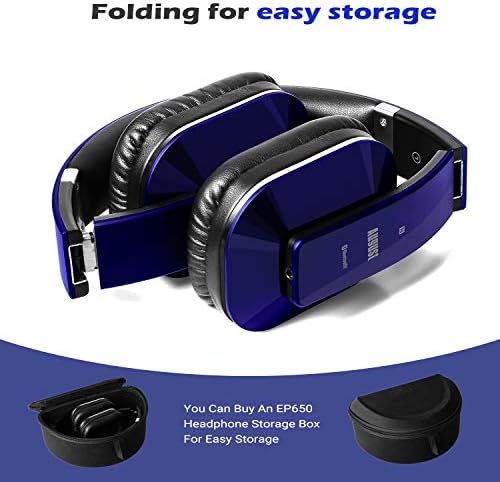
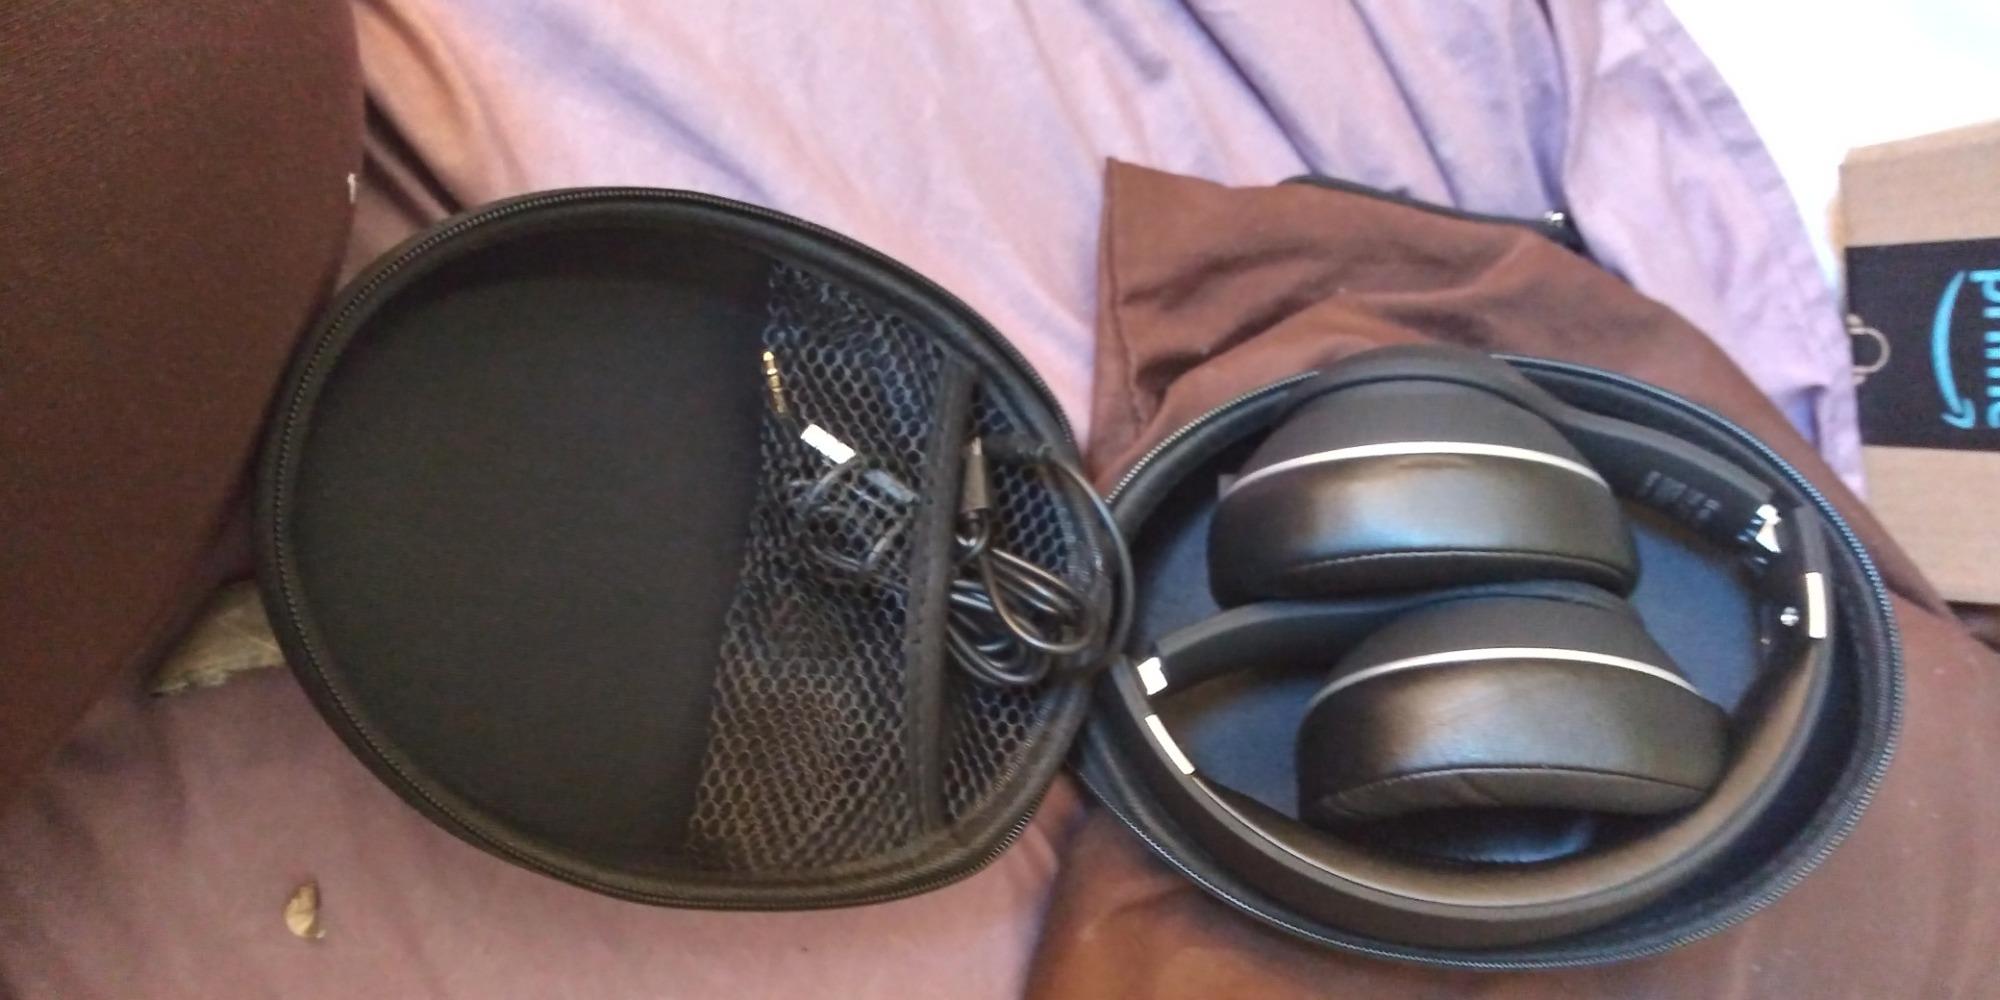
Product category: headphones
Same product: no